Aynac

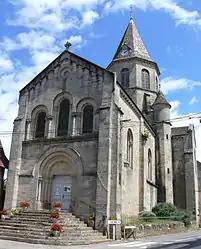
Church of Saint Geniès

Aynac is a commune in the Lot department in southwestern France.